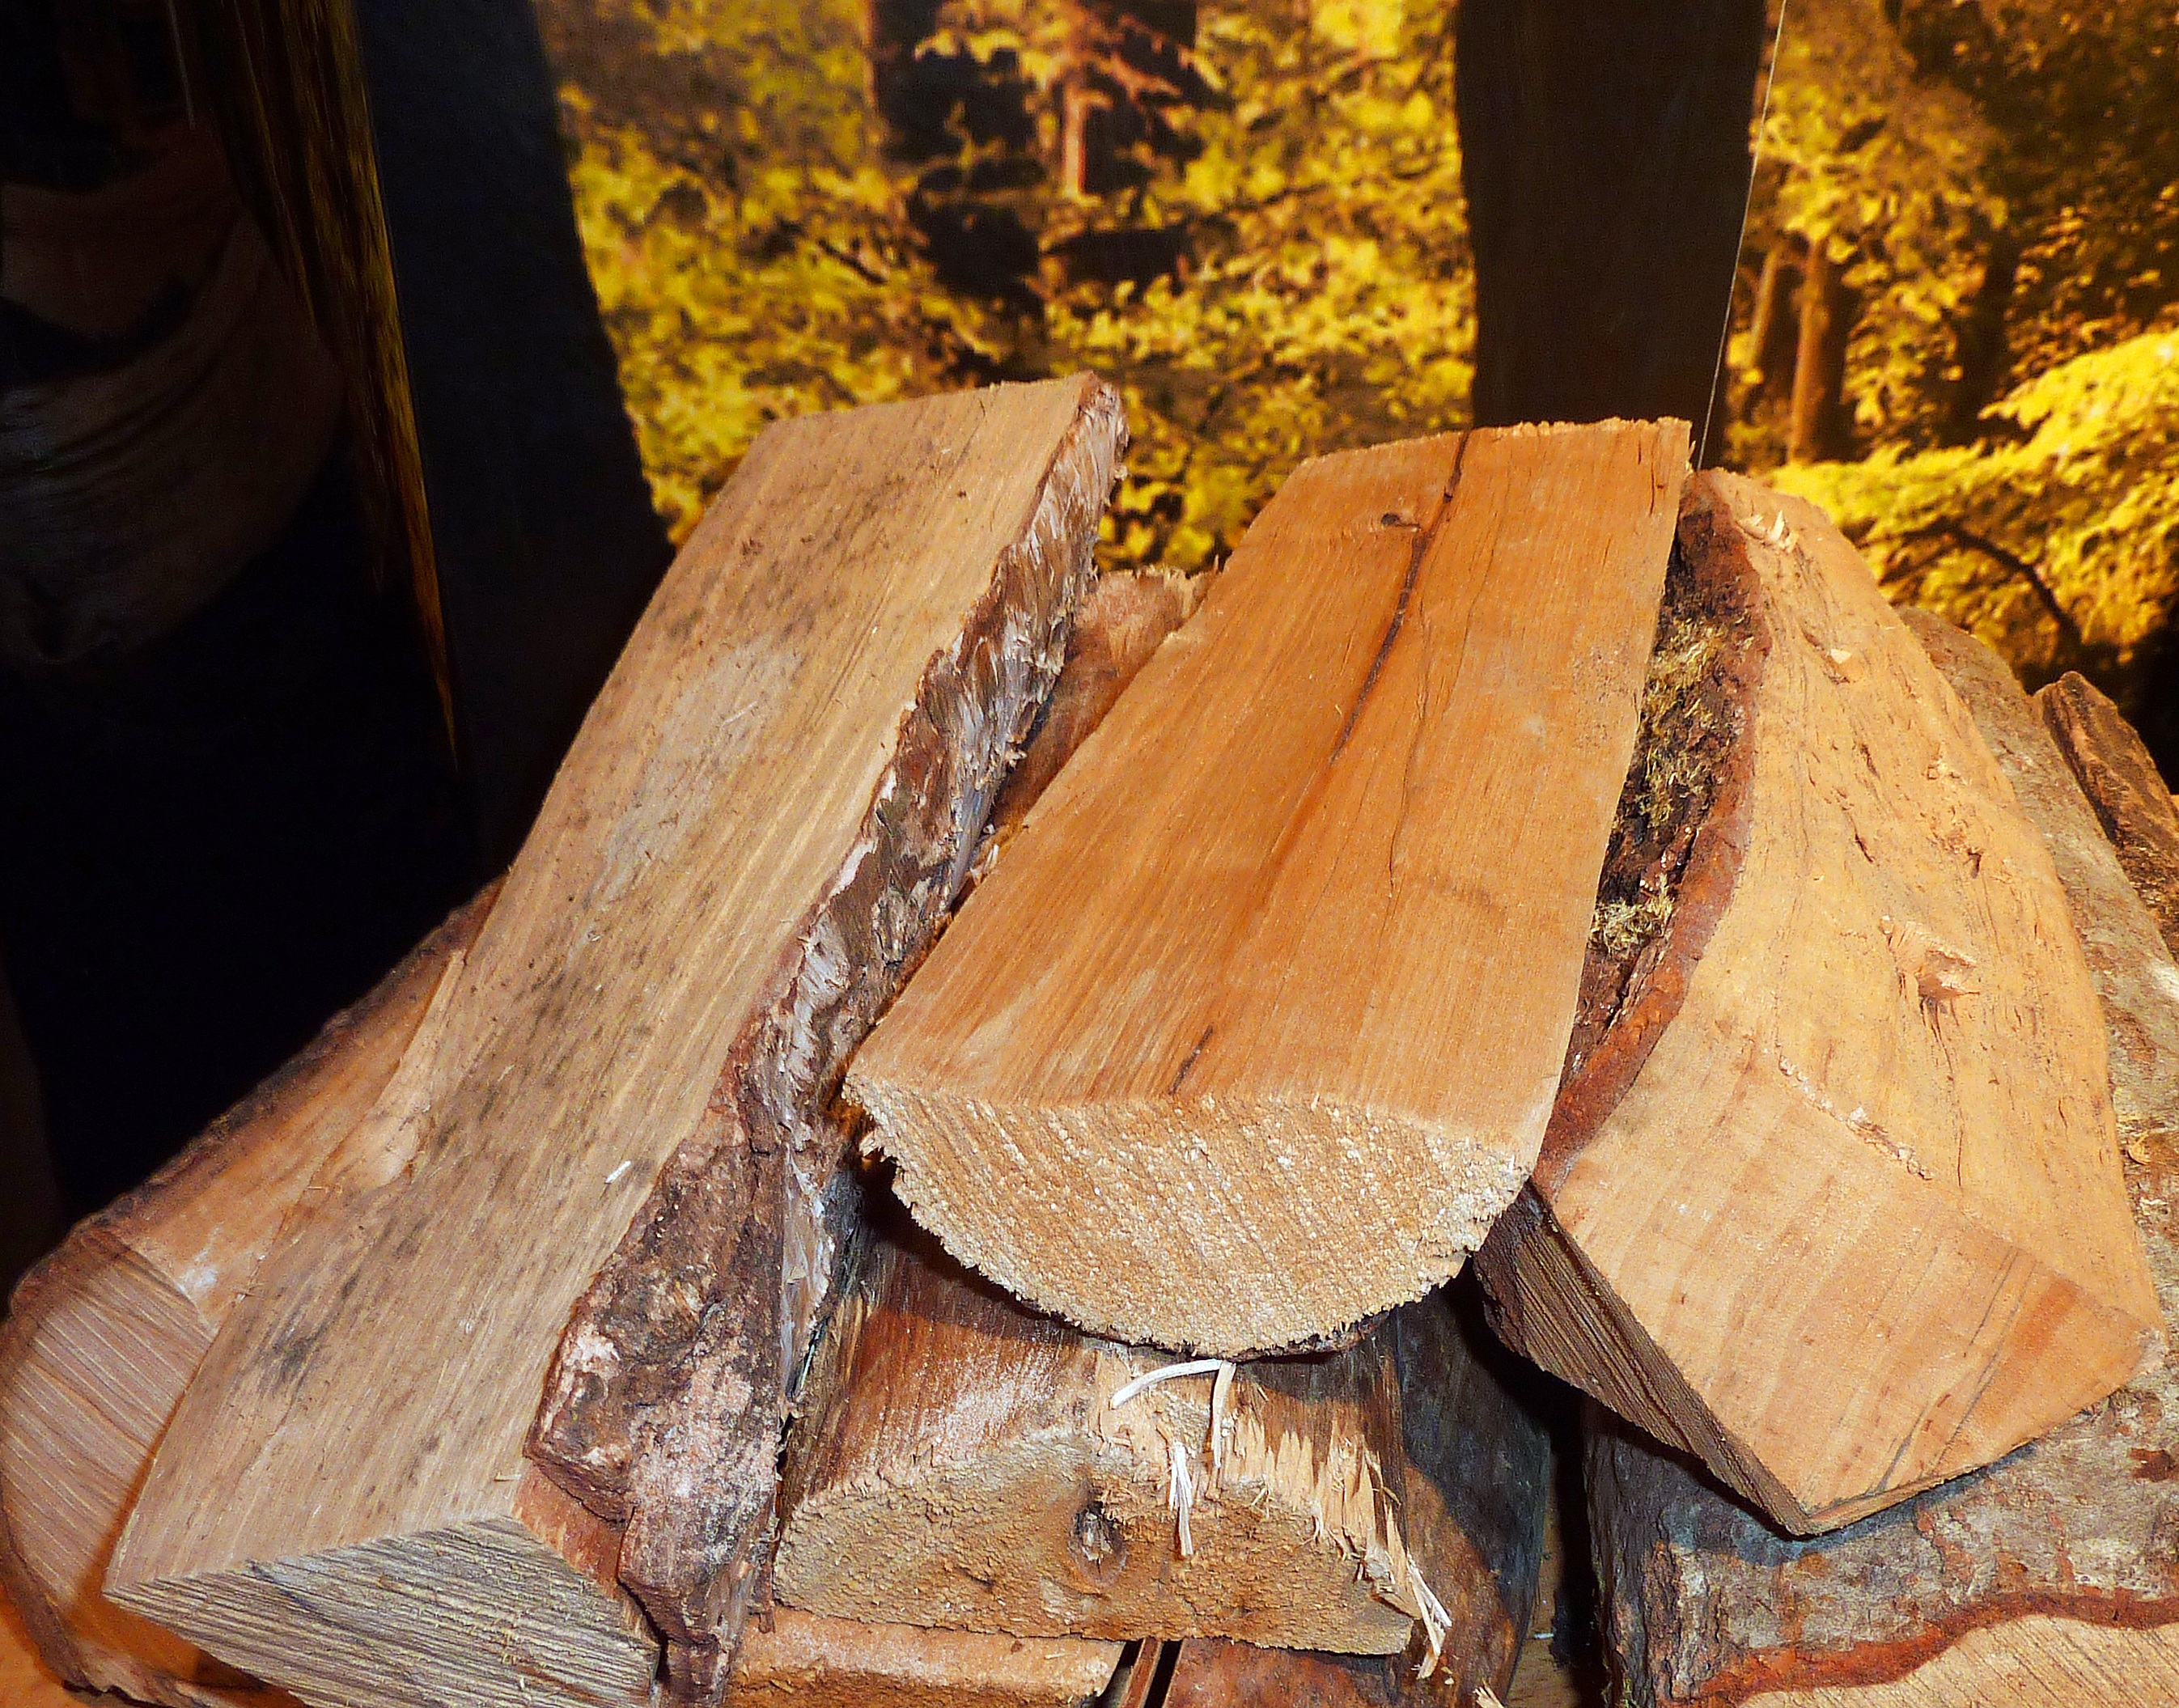
tree, wood, leaf, trunk, store, fire, firewood, stack, lumber, burn, background, stock, carving, oven, collect, combs thread cutting, holzstapel, growing stock, man made object